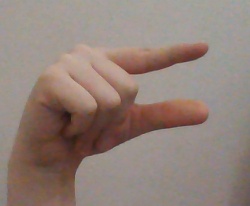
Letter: dal